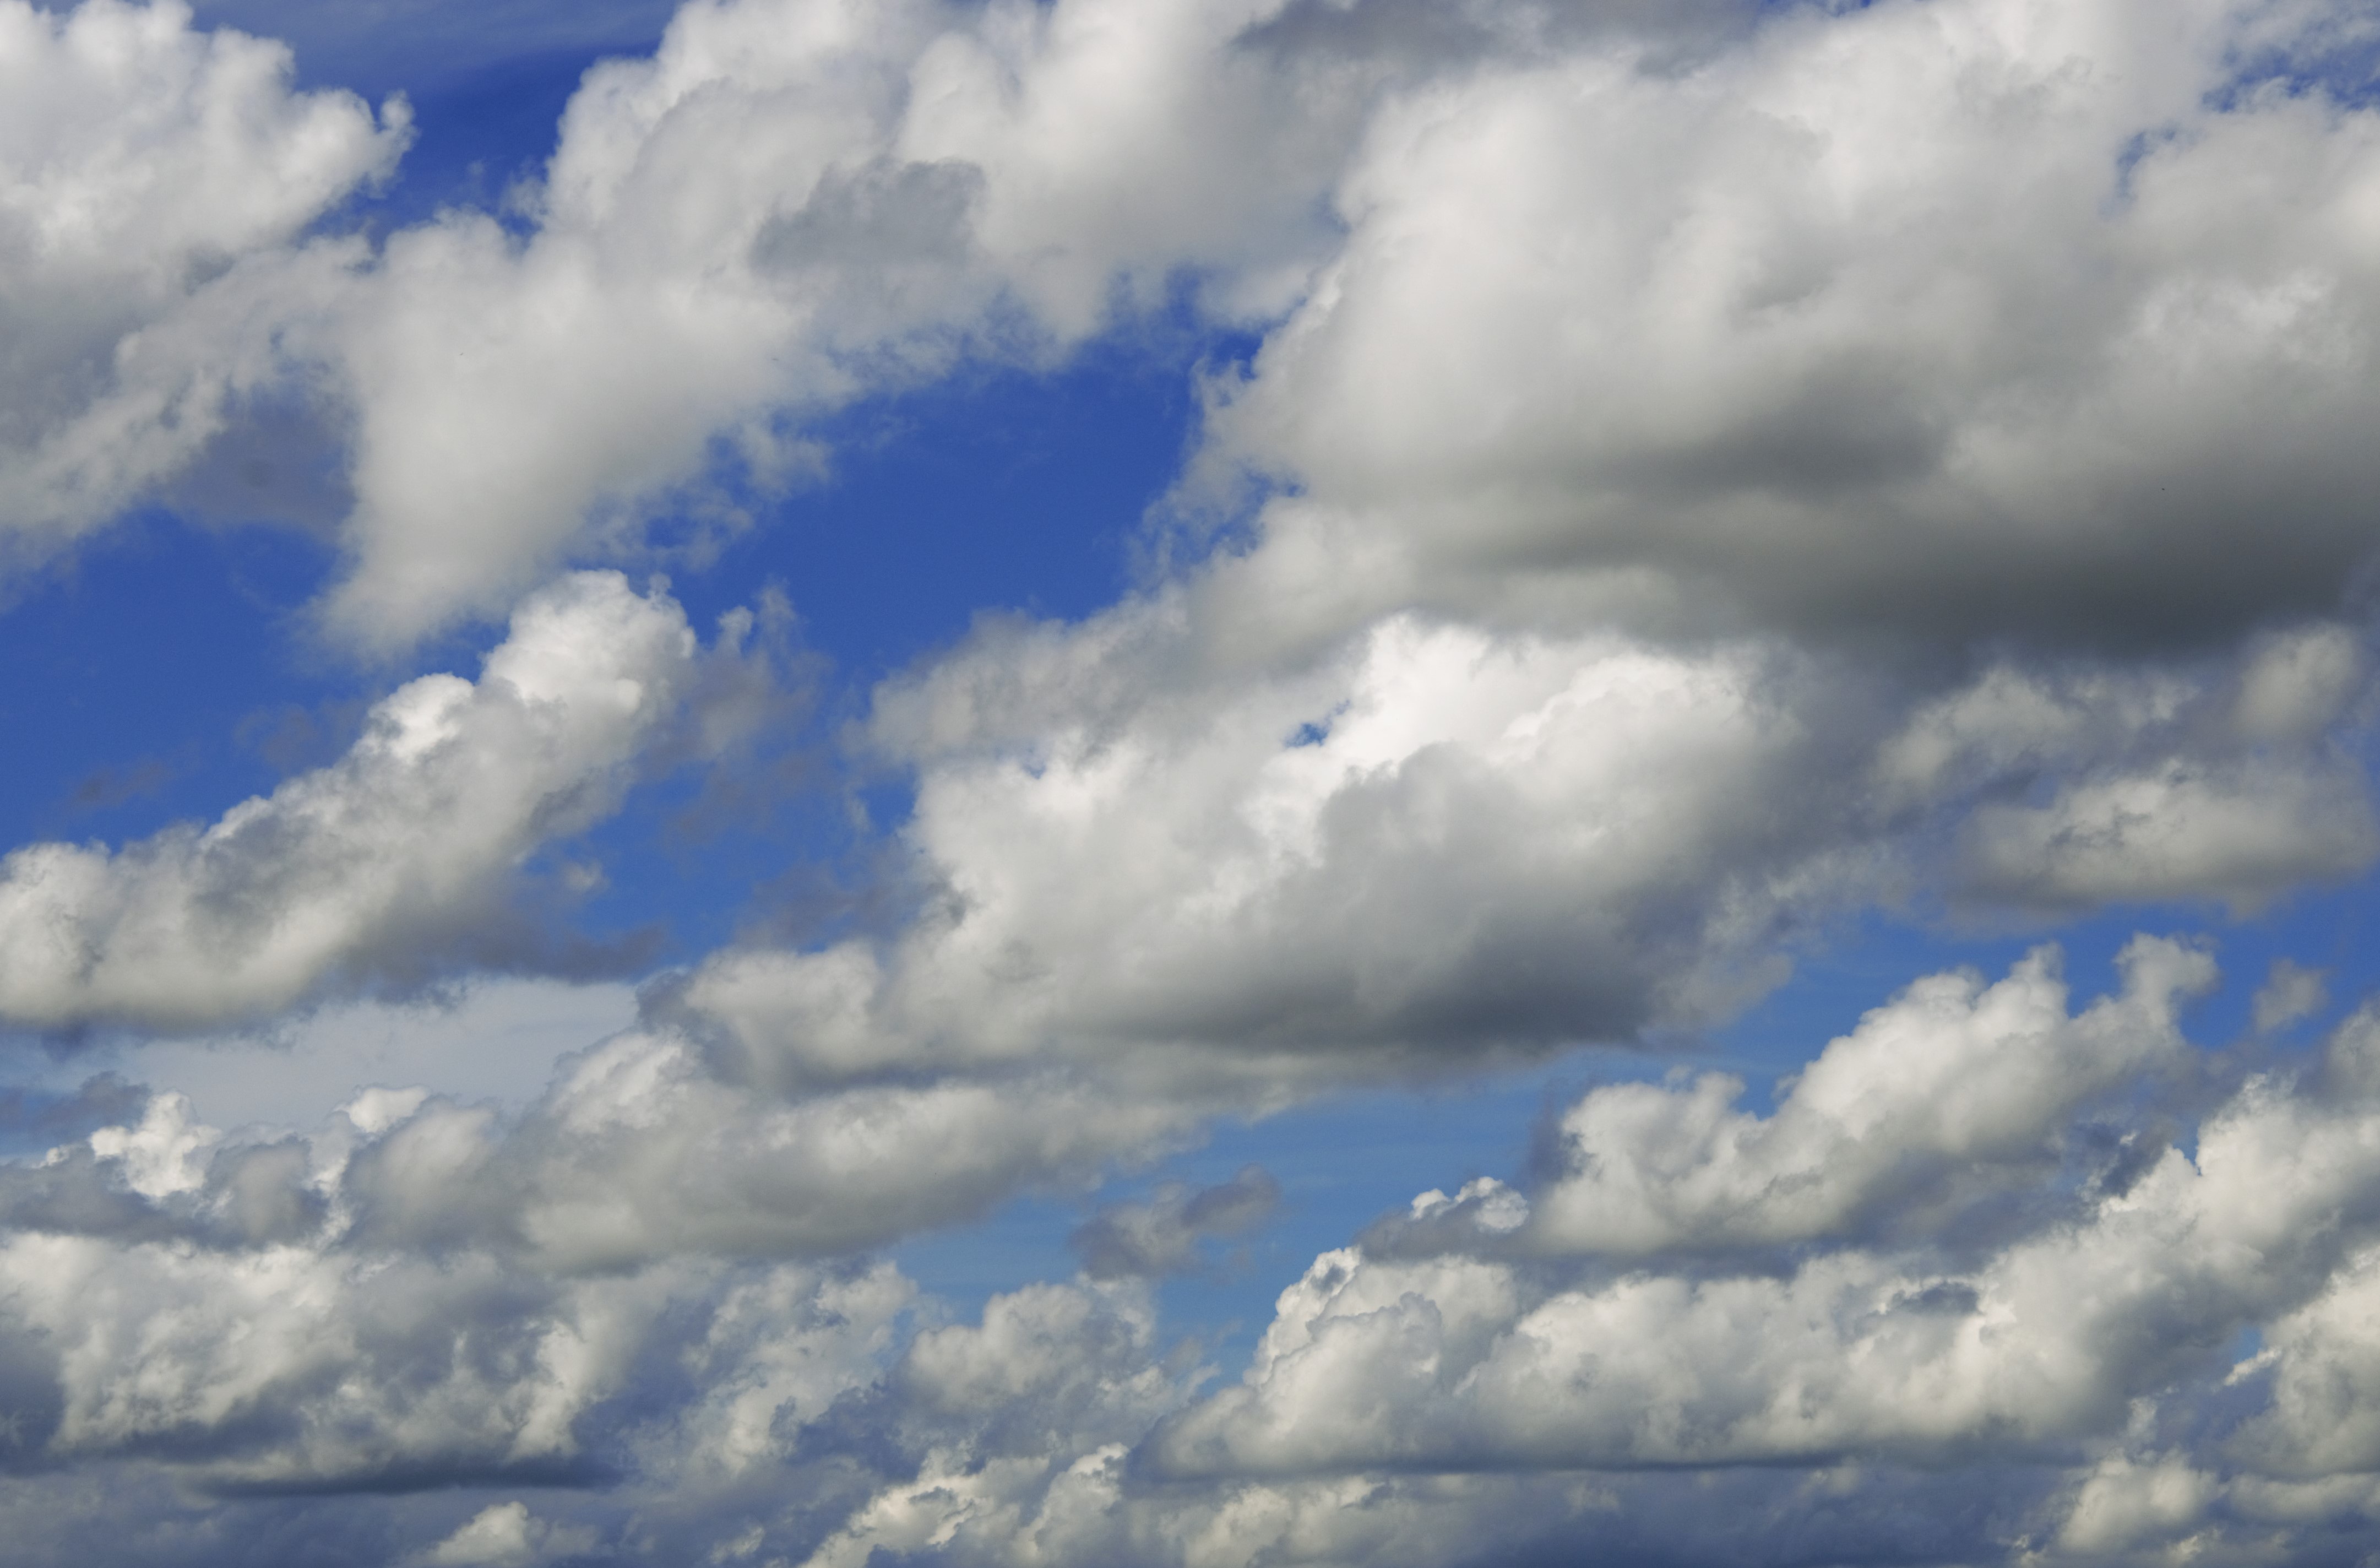
landscape, nature, cloud, sky, atmosphere, daytime, cumulus, blue, blue sky, clouds, beauty, storm clouds, meteorological phenomenon, atmosphere of earth